Chlorociboria aeruginosa

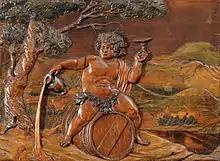
Cheb relief intarsia with green wood

Both "C. aeruginosa" and "C. aeruginascens" contain a quinone pigment called xylindein, a dimeric naphthoquinone derivative, whose structure was determined by spectroscopic means in the 1960s and later confirmed by X-ray crystallography. It is this compound that is responsible for the characteristic bluish-green stain of wood infected by thosespecies, used today in decorative woodworking such as Tunbridge ware and parquetry. The use of this wood, known as "green oak", goes back to 15th century Italy, where it was used in intarsia panels made by Fra Giovanni da Veroni.